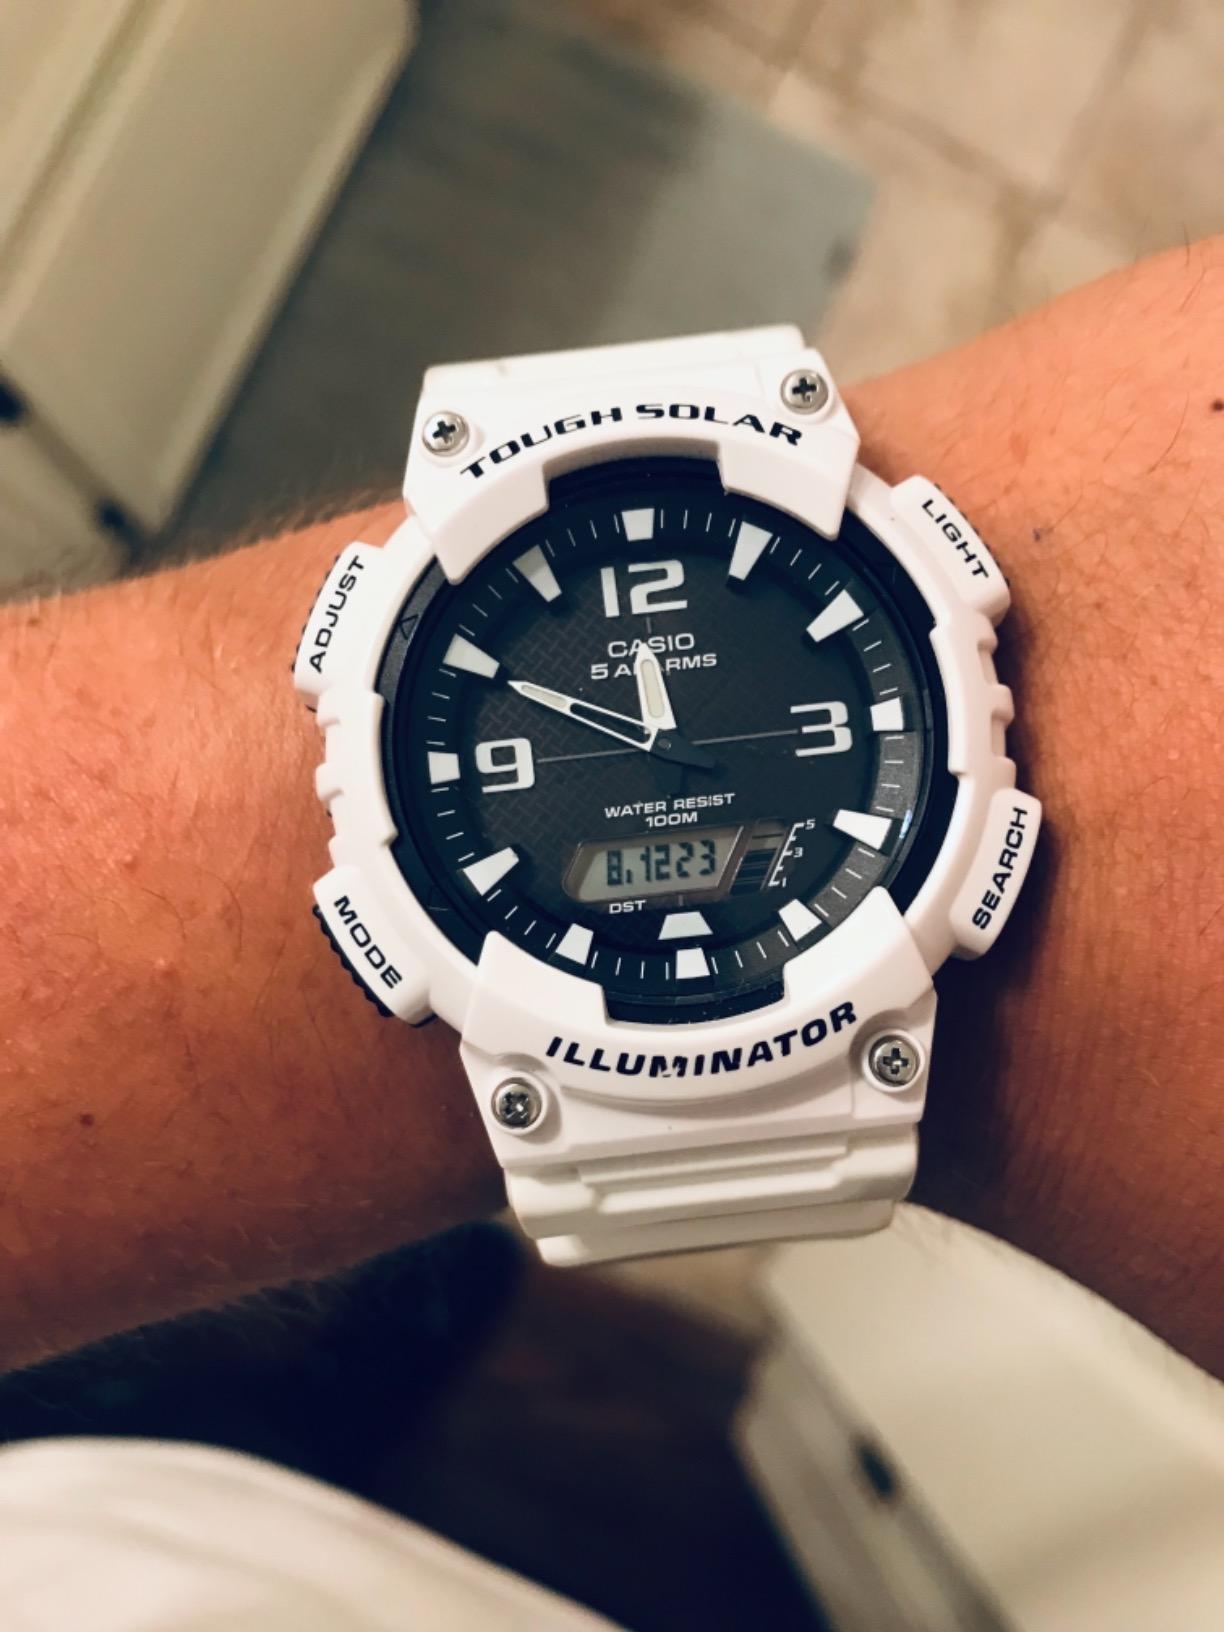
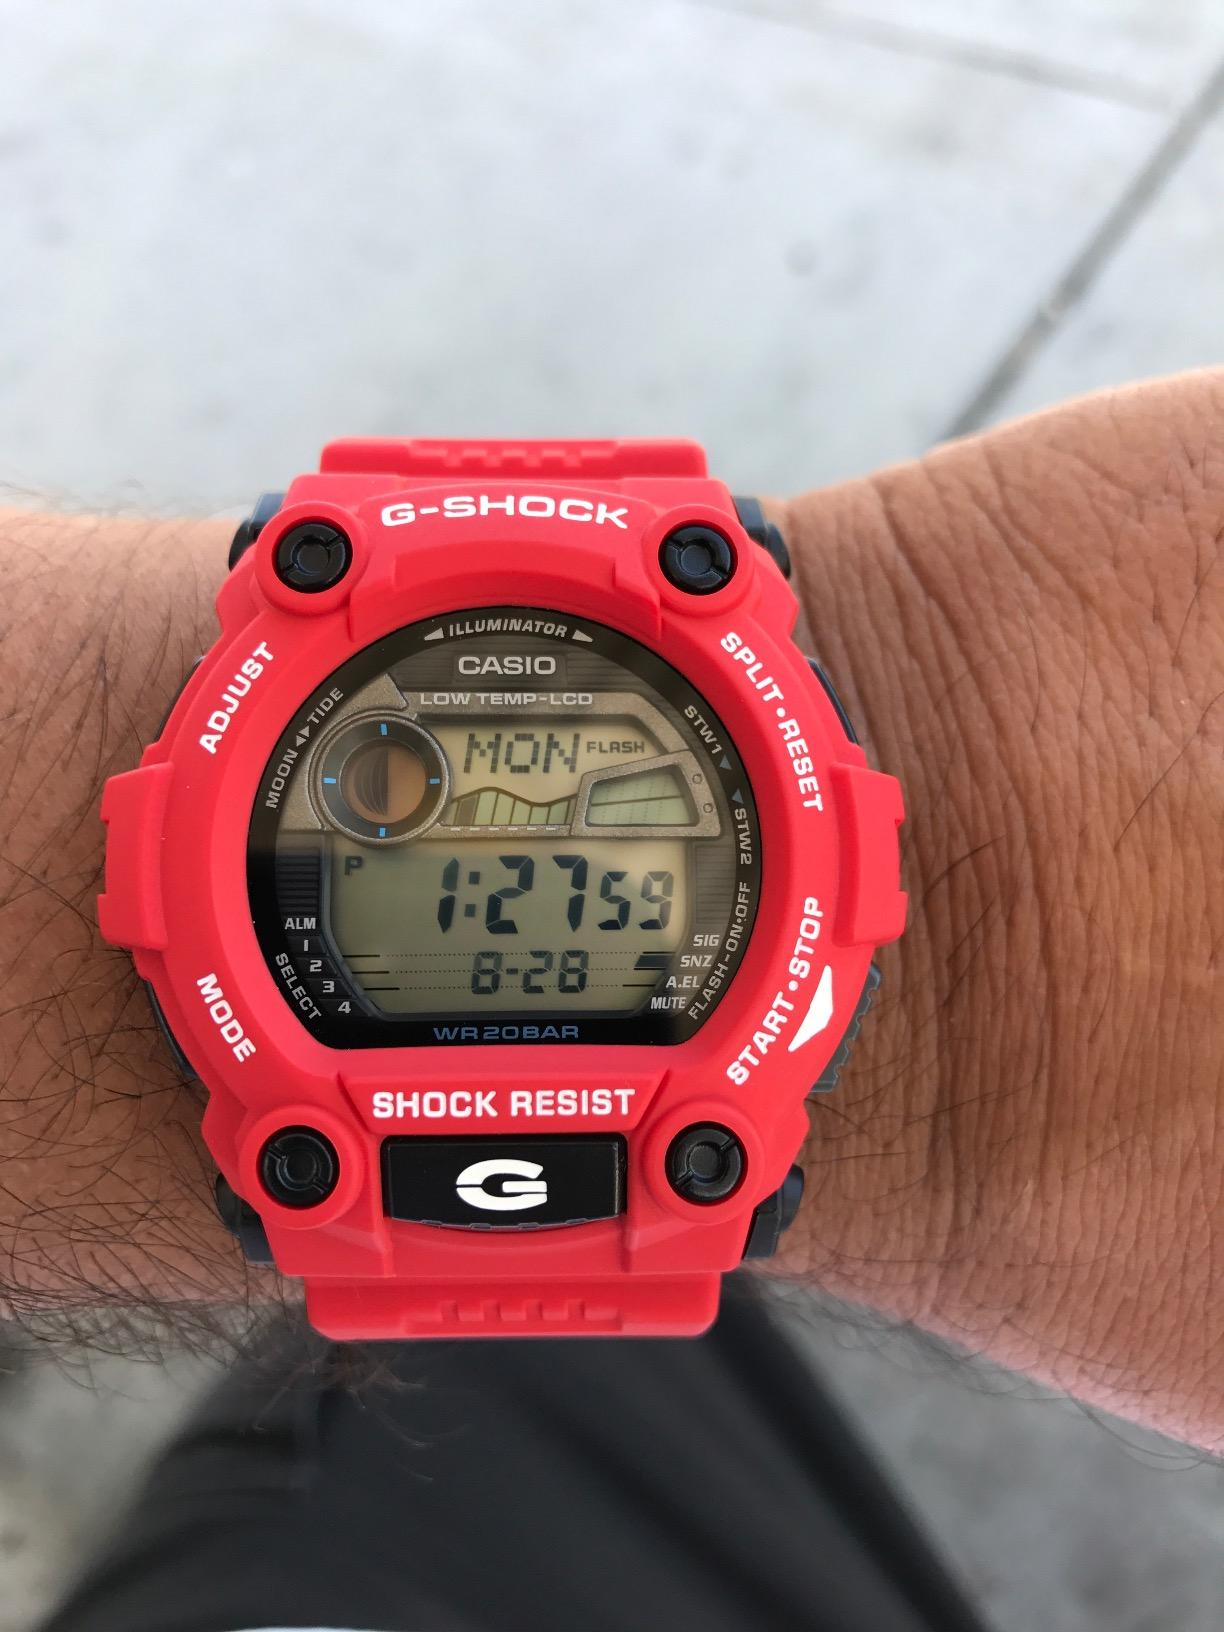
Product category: accessories_watch
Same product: no